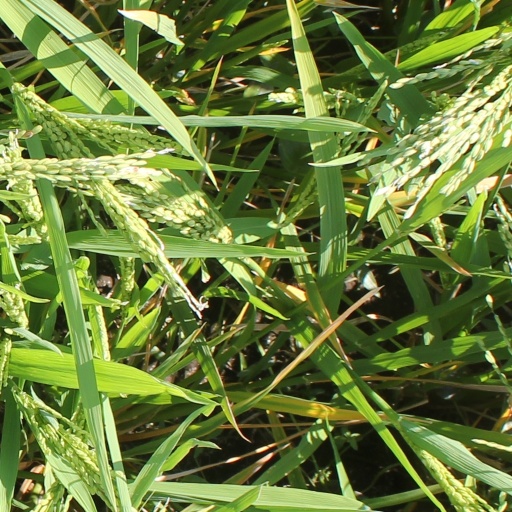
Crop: rice